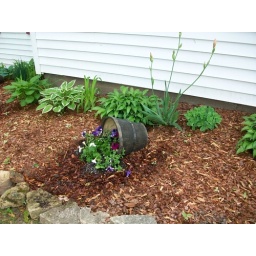
Tipped over flower pots